George W. Bush

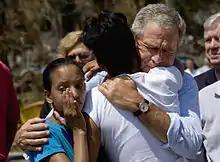
President Bush with hurricane victims in Biloxi, September 2, 2005

One of the administration's early major initiatives was the No Child Left Behind Act, which aimed to measure and close the gap between rich and poor student performance, provide options to parents with students in low-performing schools, and target more federal funding to low-income schools. This landmark education initiative passed with broad bipartisan support, including that of Senator Ted Kennedy of Massachusetts. It was signed into law by Bush in early 2002. Many contend that the initiative has been successful, as cited by the fact that students in the U.S. have performed significantly better on state reading and math tests since Bush signed "No Child Left Behind" into law. Critics argue that it is underfunded and that NCLBA's focus on "high-stakes testing" and quantitative outcomes is counterproductive.